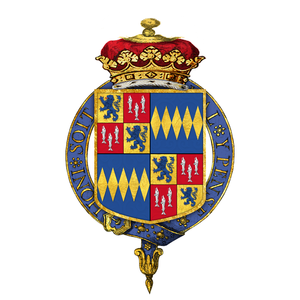
L'amiral Algernon Percy, 4ᵉ duc de Northumberland KG, PC, titré Lord Algernon Percy de sa naissance jusqu'à 1816 et connu sous le nom de Lord Prudhoe entre 1816 et 1847, était un militaire britannique, commandant de la marine, explorateur et homme politique conservateur.